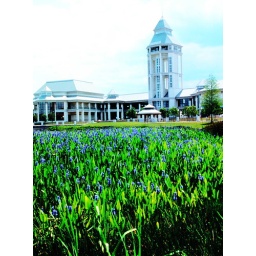
The modern white tower at the golf and tennis community looks magnificent against the purple wild flowers.